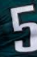
Number: 5